Boricua's Bond

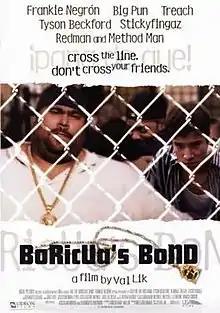
Theatrical release poster

Boricua's Bond is a 2000 American drama film written and directed by Val Lik. The film stars Frankie Negrón, Val Lik, Ramses Ignacio, Jorge Gautier, Jesglar Cabral and Robyn Karp. The film was released on June 21, 2000, by USA Films.